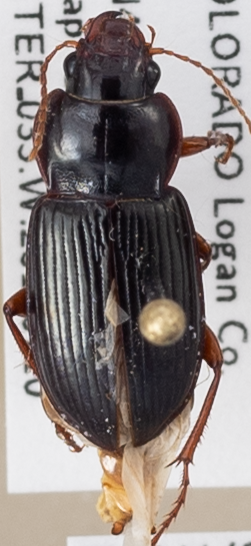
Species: Amara carinata
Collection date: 2019-07-10
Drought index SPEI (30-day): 1.13
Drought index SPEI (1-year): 1.13
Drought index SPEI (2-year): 0.71